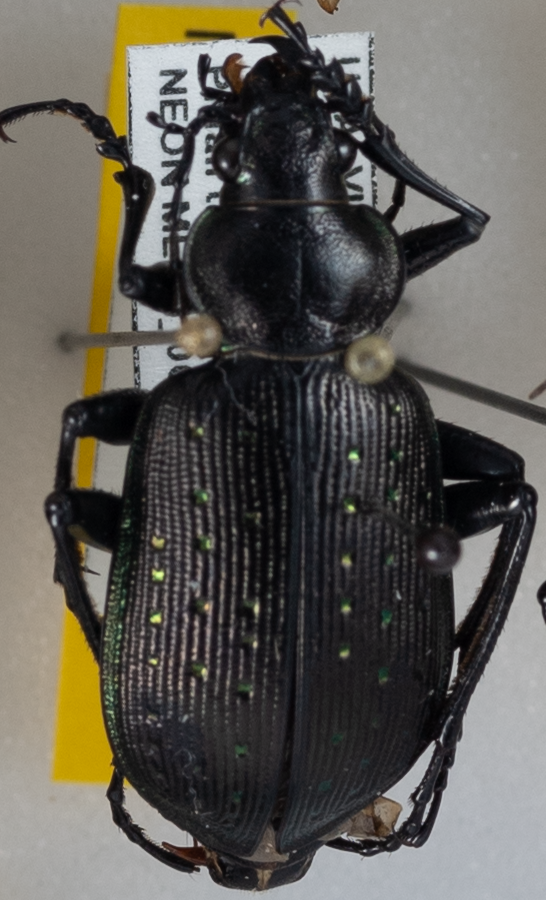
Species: Calosoma frigidum
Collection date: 2022-06-28
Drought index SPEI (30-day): -0.616
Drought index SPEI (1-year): -0.922
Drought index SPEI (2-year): -0.46